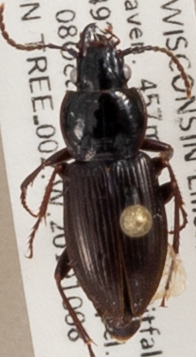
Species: Pterostichus pensylvanicus
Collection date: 2019-10-08
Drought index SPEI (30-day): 0.674
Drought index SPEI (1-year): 2.01
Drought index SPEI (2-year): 1.69